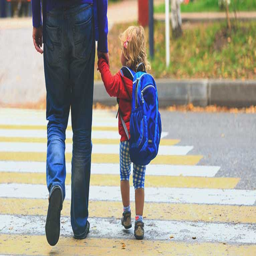
parenting a child : tips for staying calm